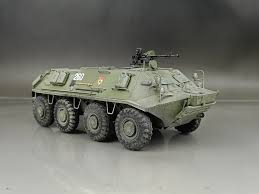
Label: BTR-60